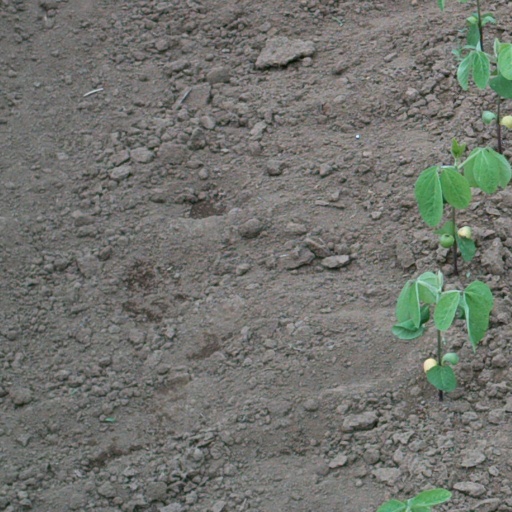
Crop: soybean